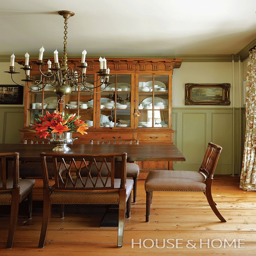
in this country - inspired dining room , trimming painted in a soft green sets the stage for casual entertaining .